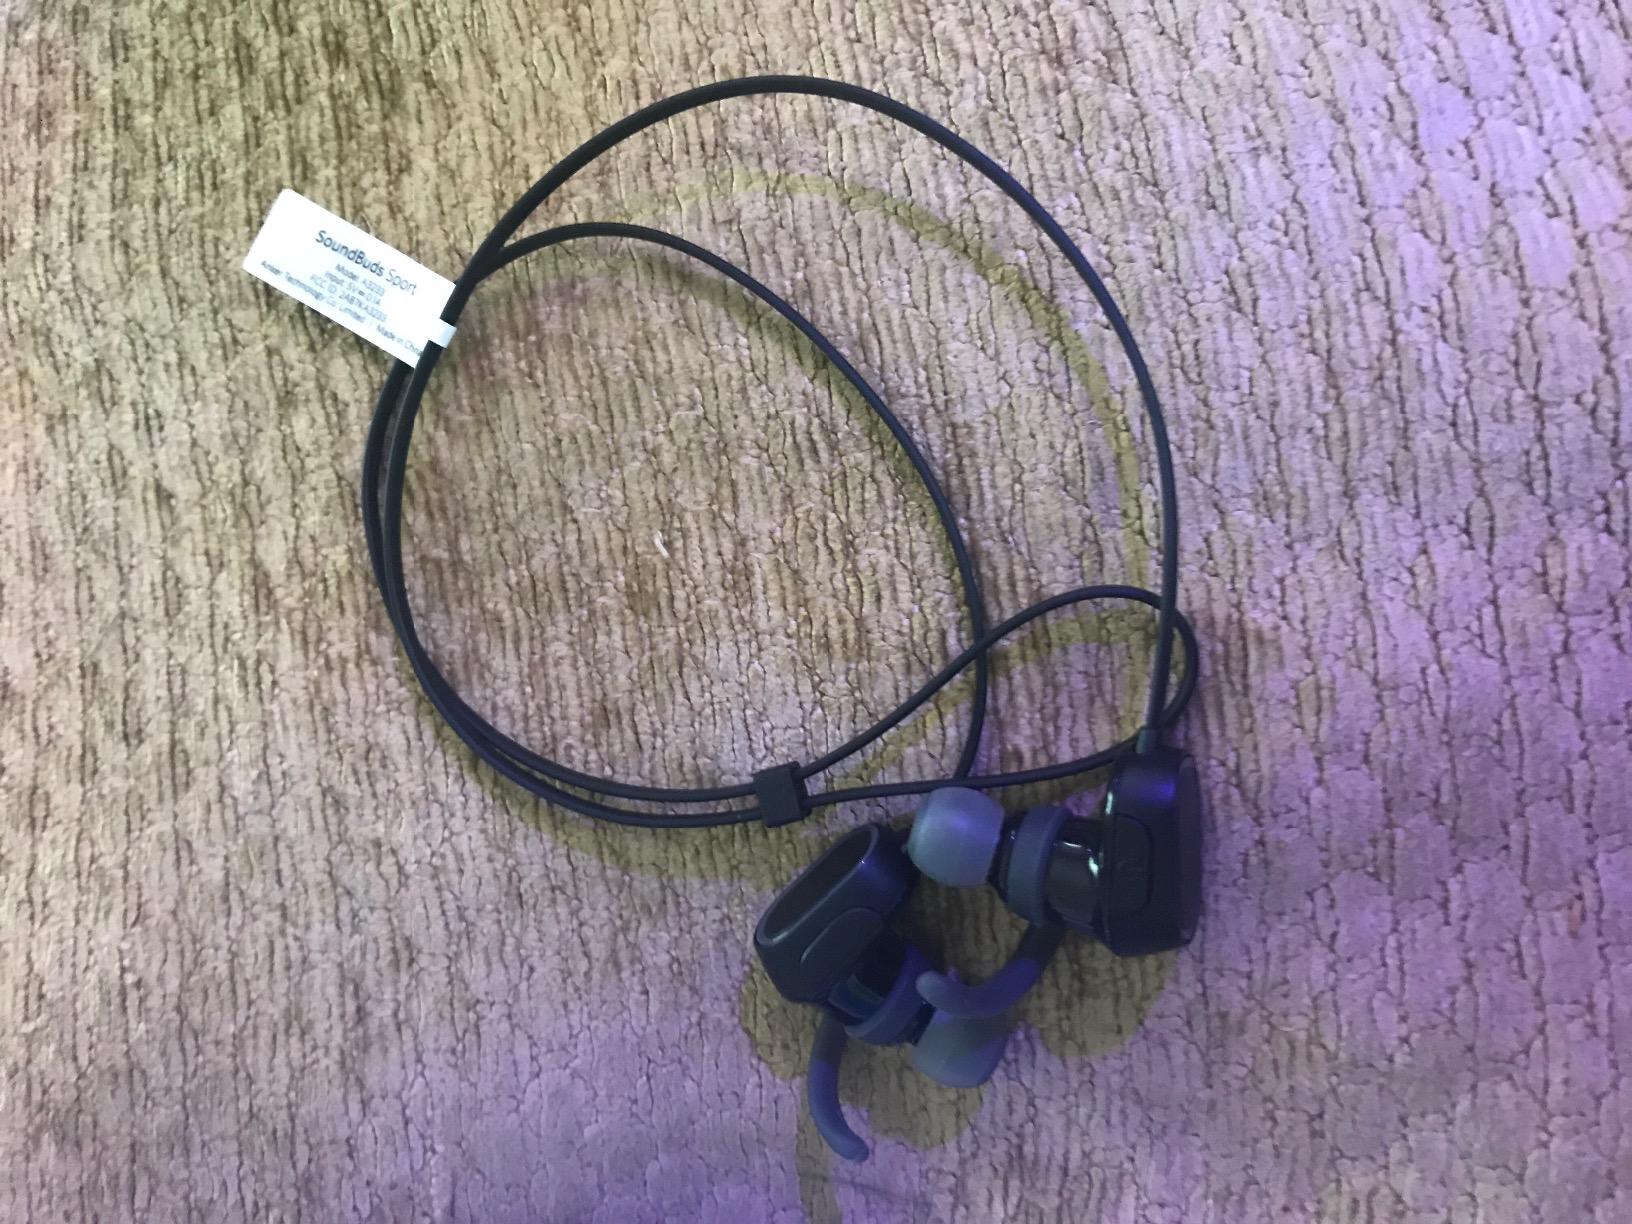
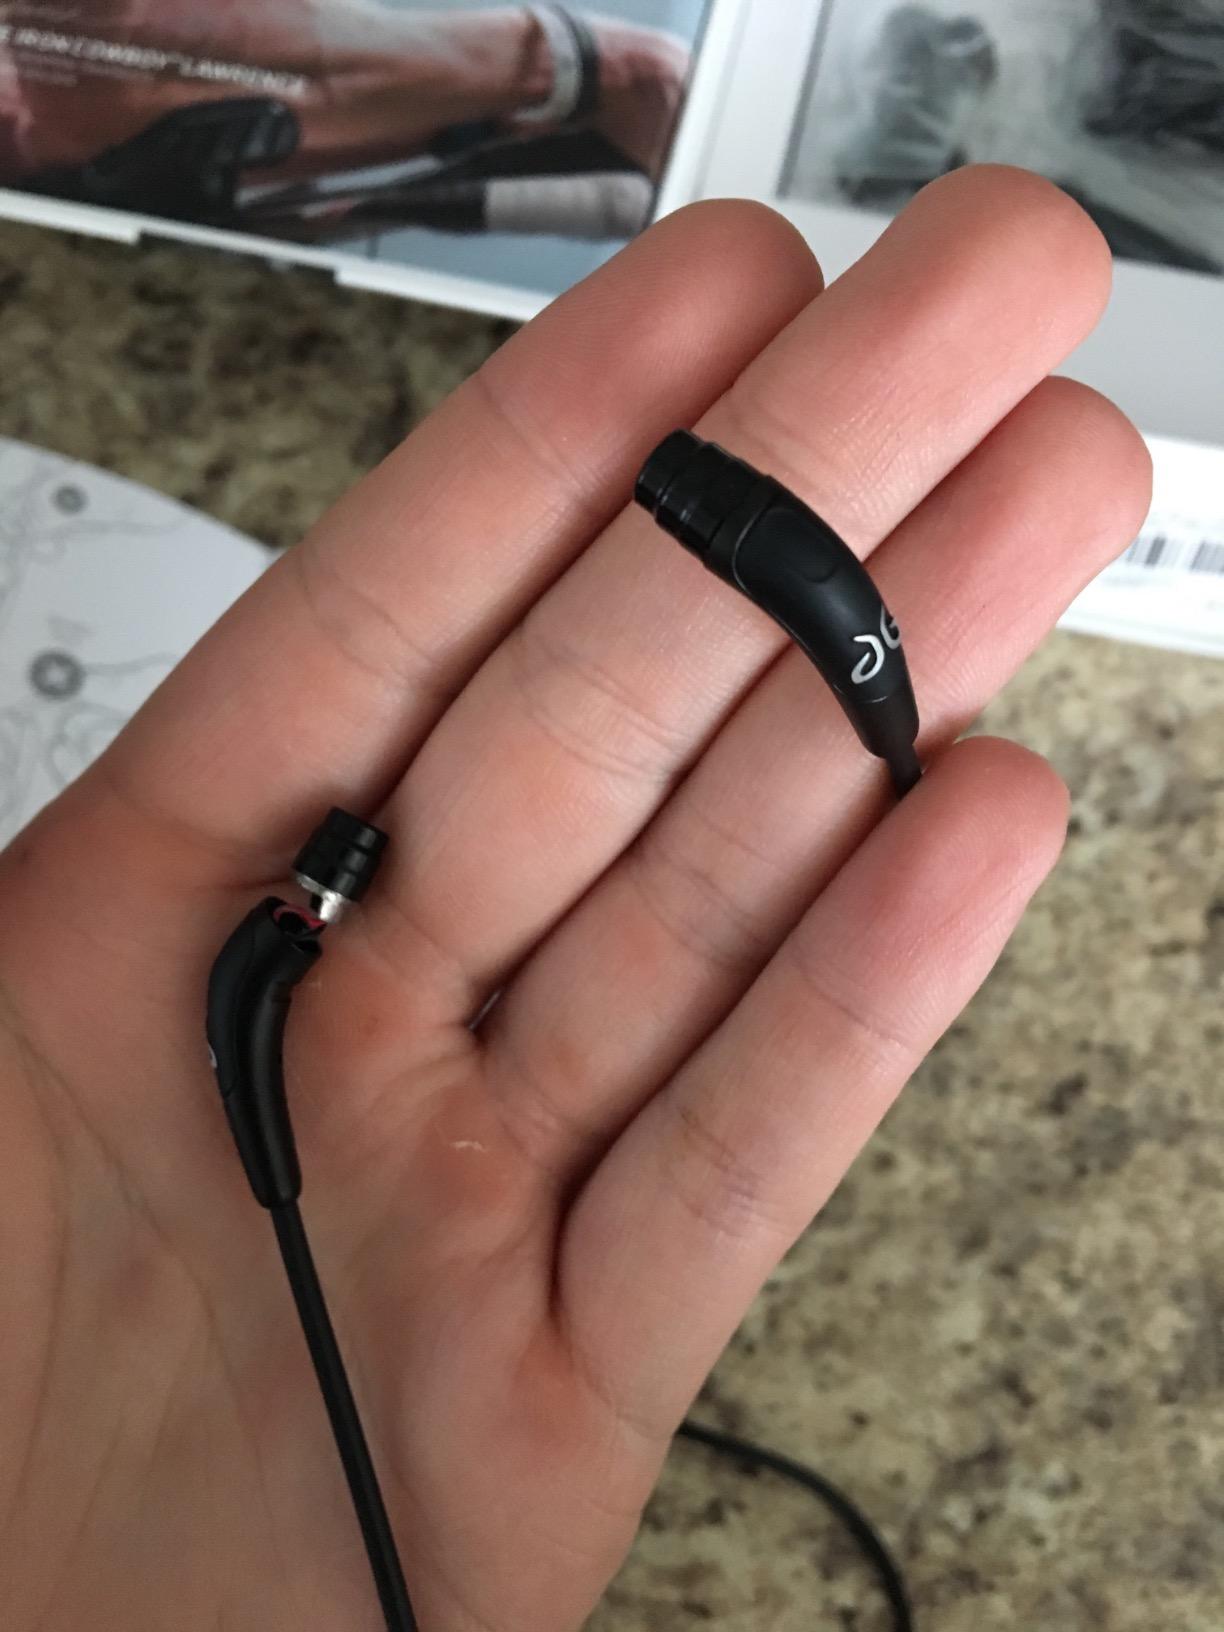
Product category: headphones
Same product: no